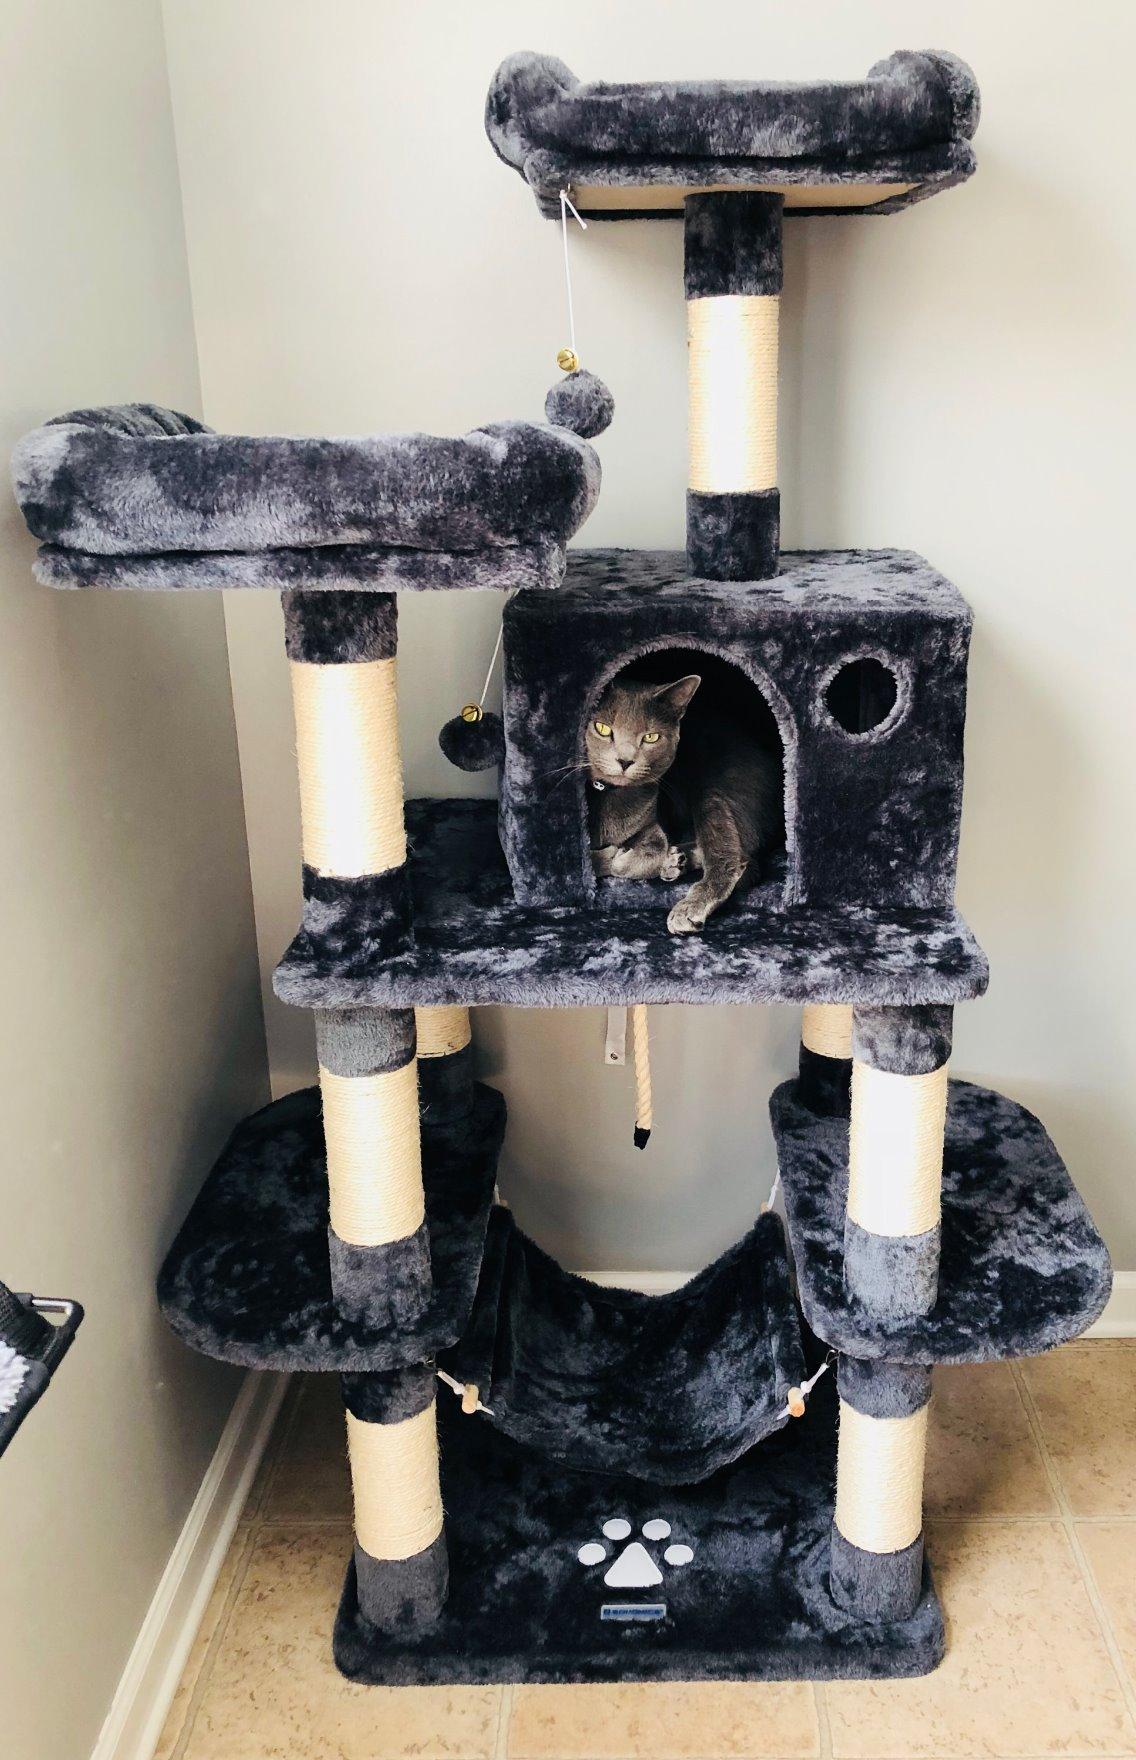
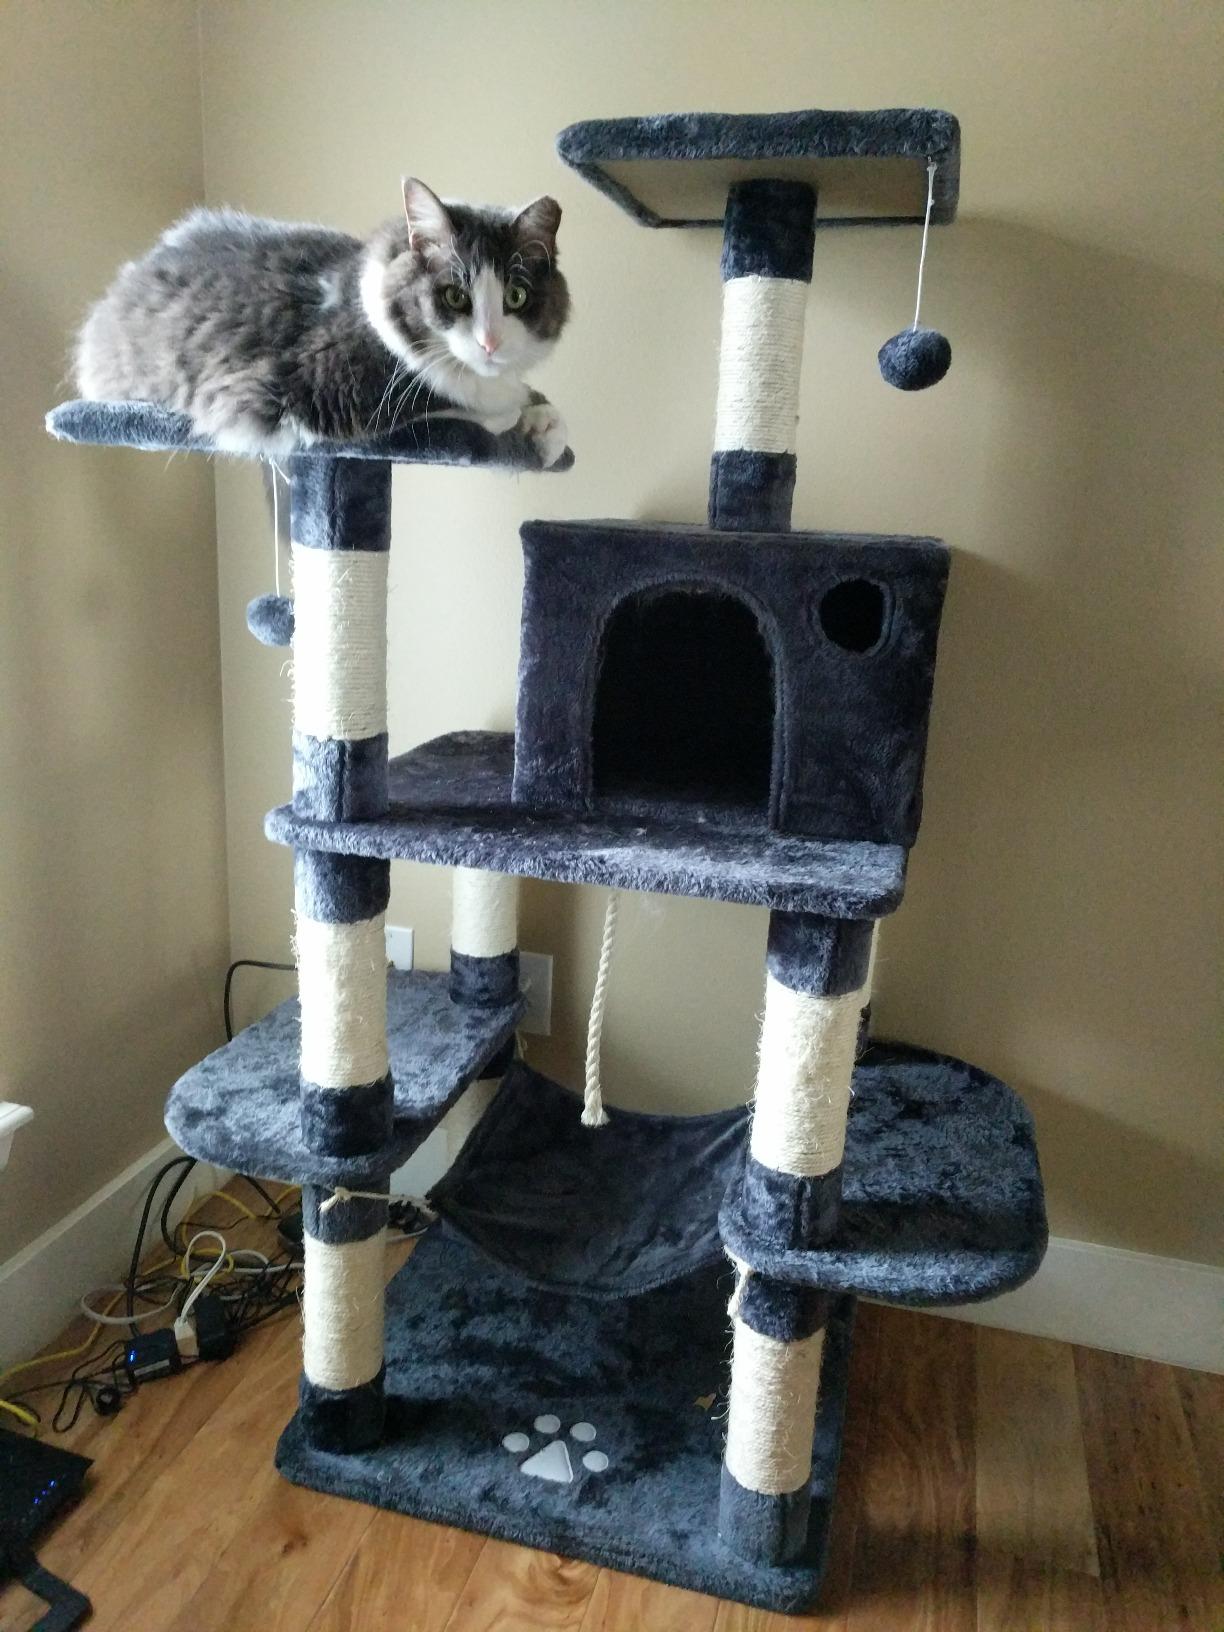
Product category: items_cat tree
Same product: yes